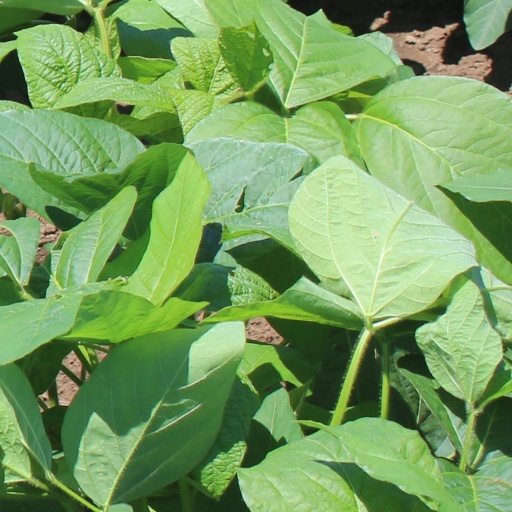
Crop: soybean